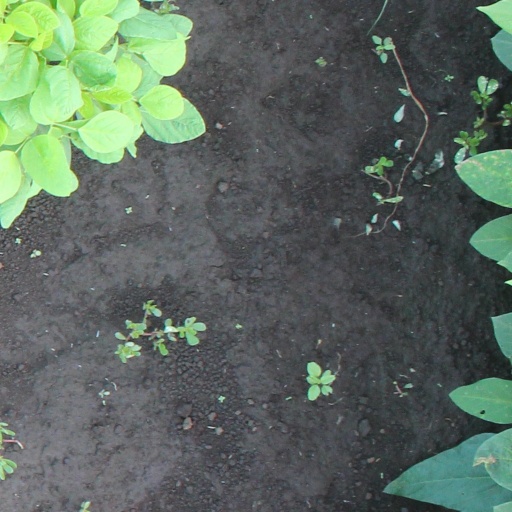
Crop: soybean